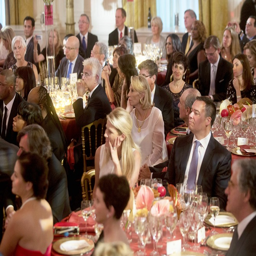
attendees listen to politician , not pictured , speak at an event